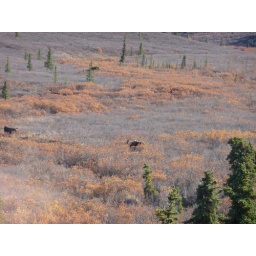
A view of a cow approaching the bull moose seen on our Natural History Tour bus in Denali, Alaska